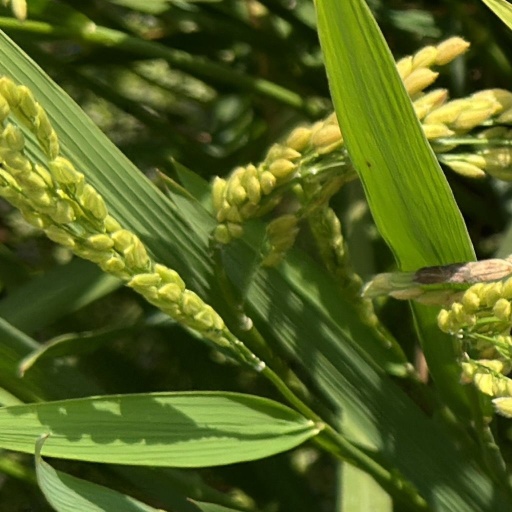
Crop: rice